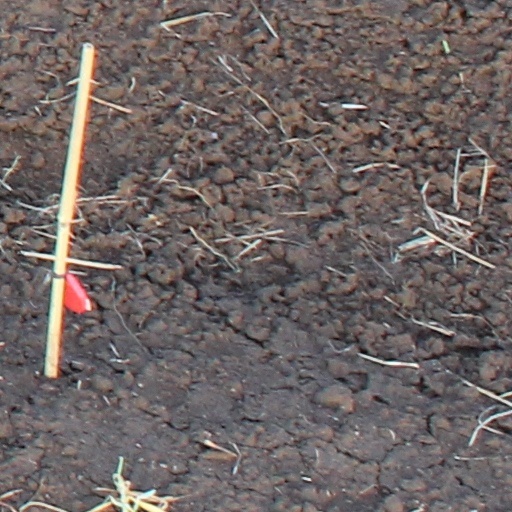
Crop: wheat